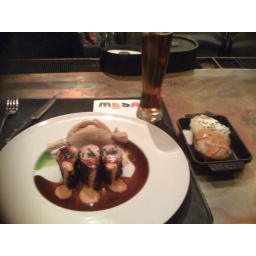
Going to black hat in Vegas